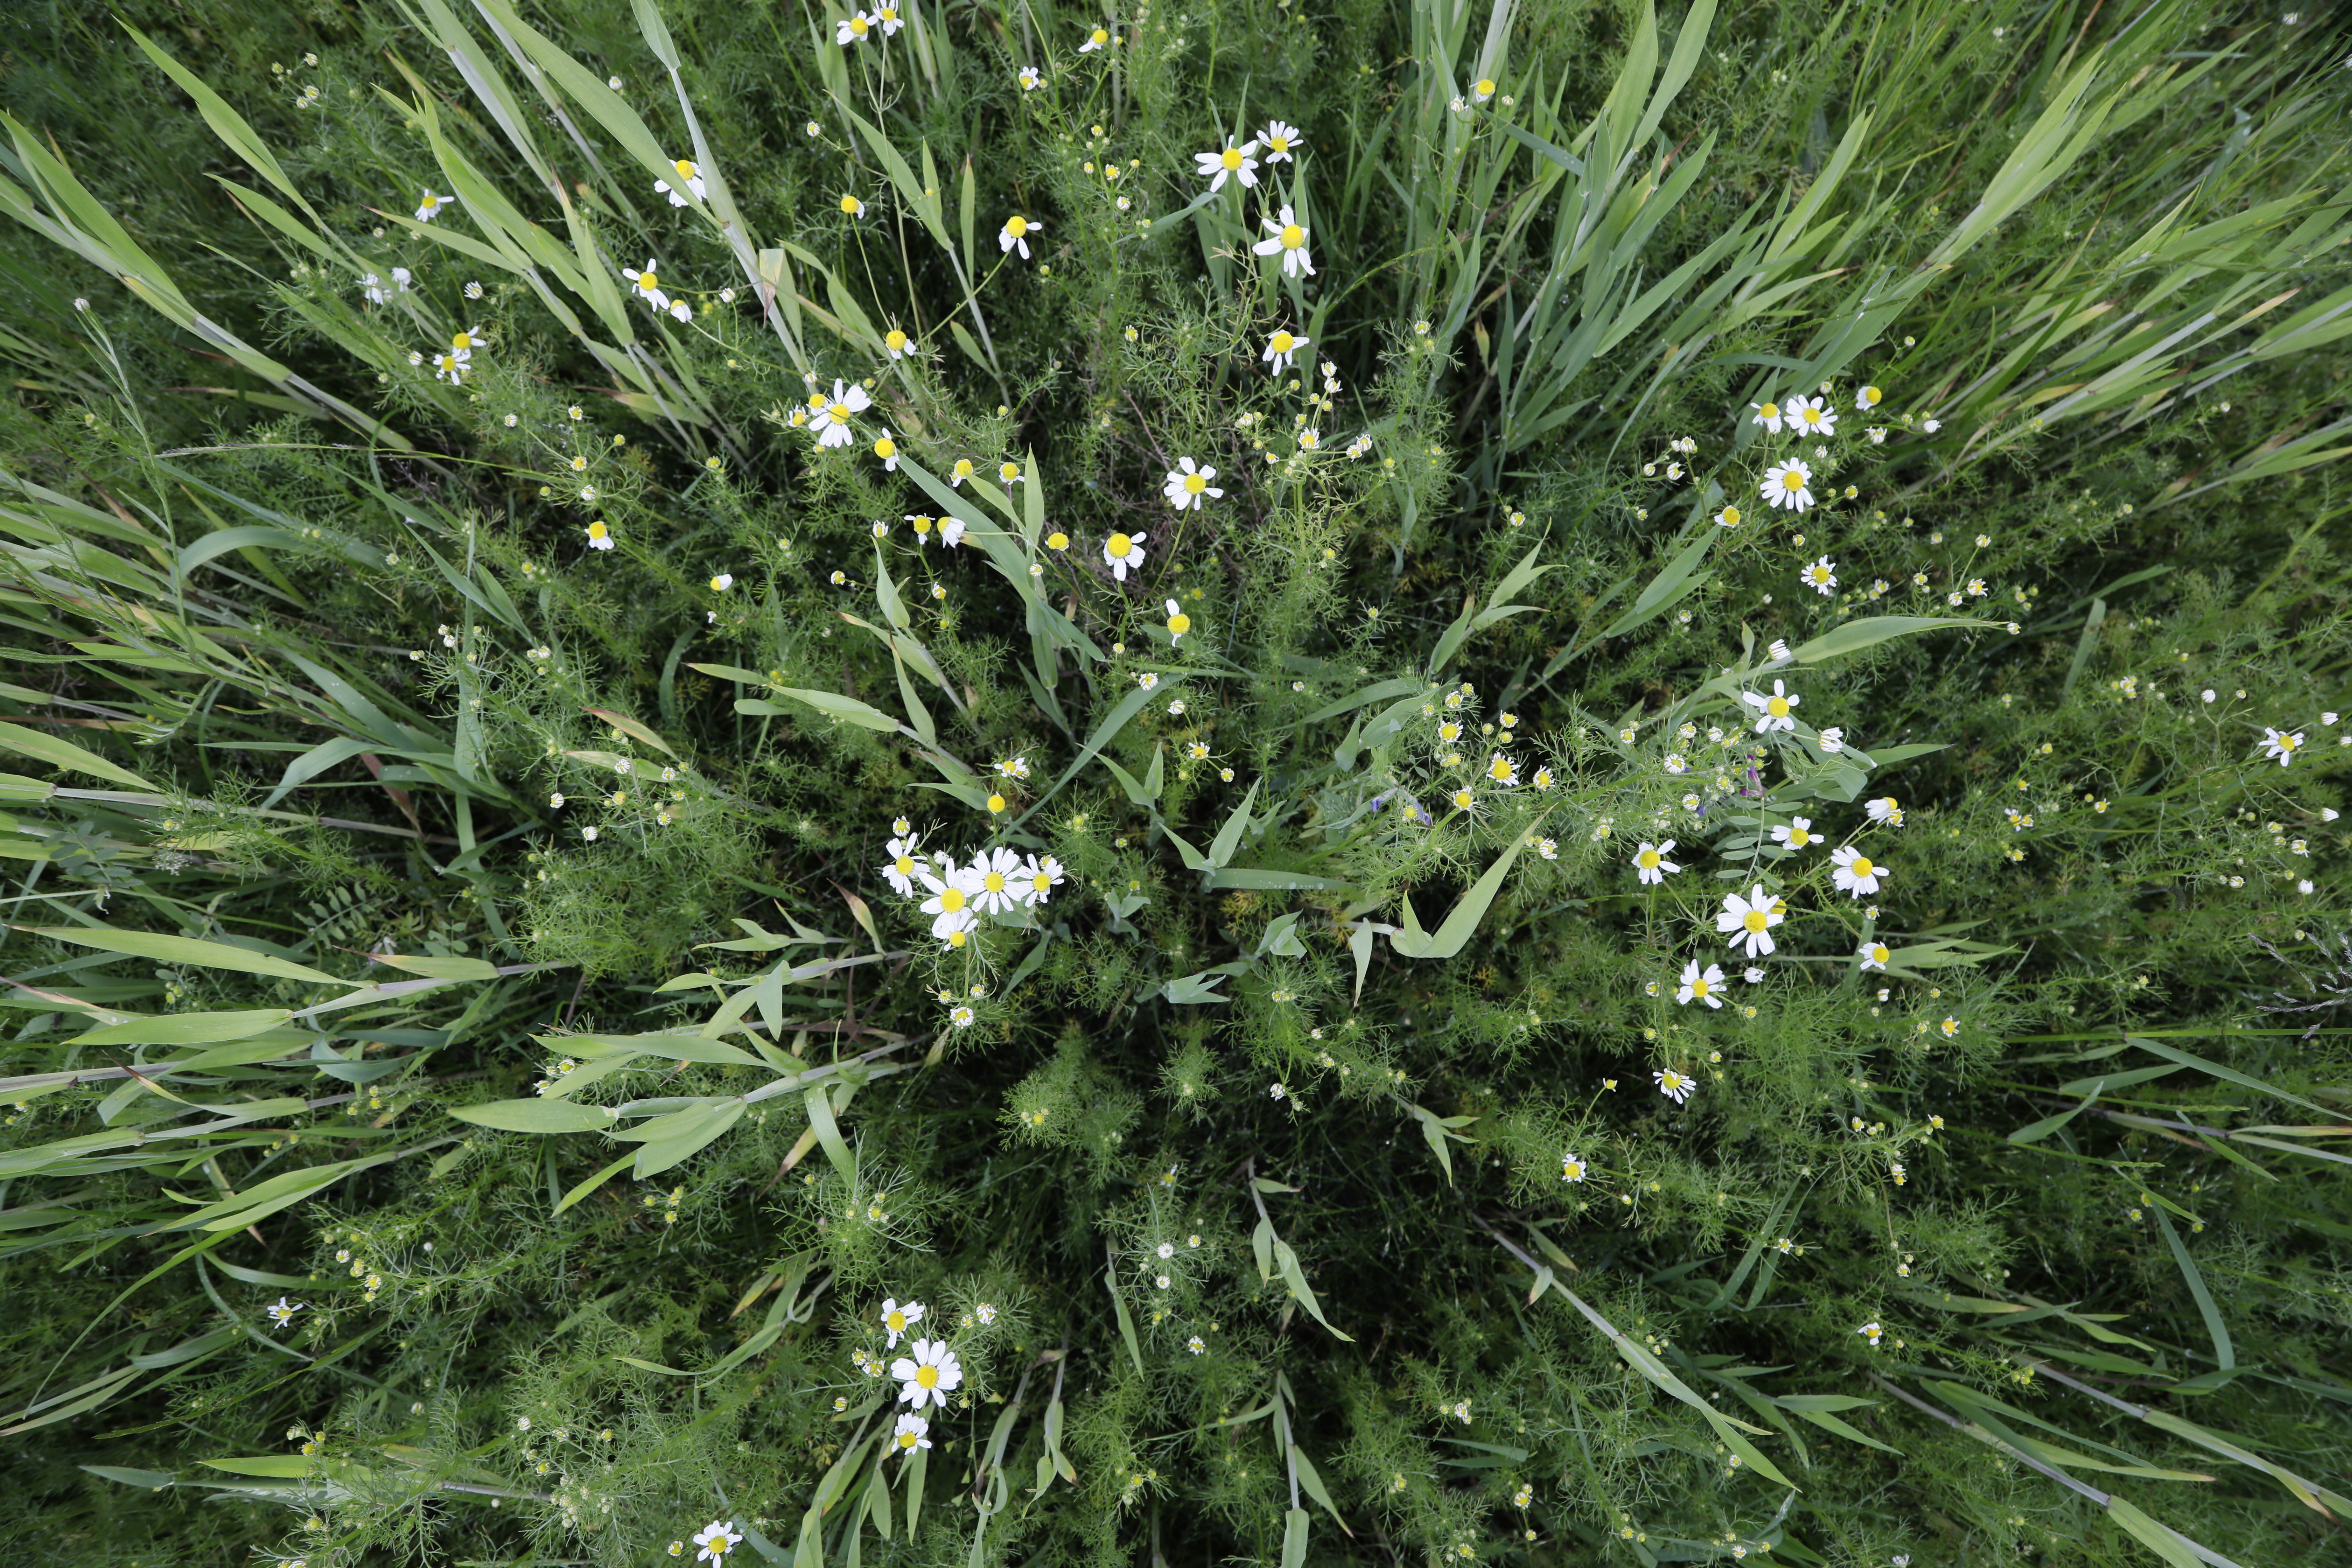
Plant species: Chamomile * (aggregate)